Navy-Marine Corps Relief Society

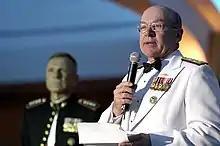
Commandant Michael W. Hagee and CNO Vern Clark Navy-Marine Corps Relief Society Ball in 2005.

The Navy-Marine Corps Relief Society (NMCRS) is an American non-profit organization that was founded in 1904. The society was created "to provide, in partnership with the Navy and Marine Corps, financial, educational, and other assistance to members of the Naval Services of the United States, eligible family members, and survivors when in need; and to receive and manage funds to administer these programs."